NEC SX-9

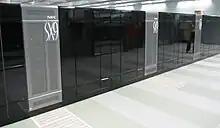
NEC SX-9, right side

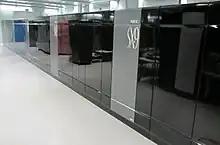
NEC SX-9, left side

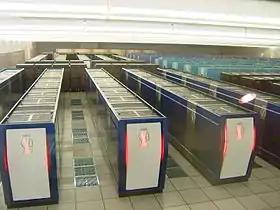
NEC SX-9 Earth Simulator

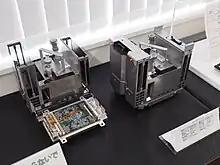
NEC SX-9 CPU modules

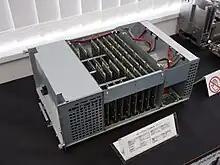
NEC SX-9 memory module

The SX-9 is a NEC SX supercomputer built by NEC Corporation. The SX-9 Series implements an SMP system in a compact node module and uses an enhanced version of the single chip vector processor that was introduced with the SX-6. The NEC SX-9 processors run at 3.2 GHz, with eight-way replicated vector pipes, each having two multiply units and two addition units; this results in a peak vector performance of 102.4 gigaFLOPS. For non-vectorized code, there is a scalar processor that runs at half the speed of the vector unit, i.e. 1.6 GHz. Up to 16 CPUs and 1 terabyte of memory may be used in a single node. Each node is packaged in an air-cooled cabinet, similar in size to a standard 42U computer rack. The SX-9 series ranges from the single-node SX-9/B system with 4 CPUs to the maximum expansion stage with 512 nodes, 8,192 CPUs, and 970 TFLOPS peak performance. There is up to 4 TB/s shared memory bandwidth per node and 2×128 GB/s node interconnect bandwidth. The operating system is NEC's SUPER-UX, a Unix-like OS.